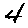
Label: 4